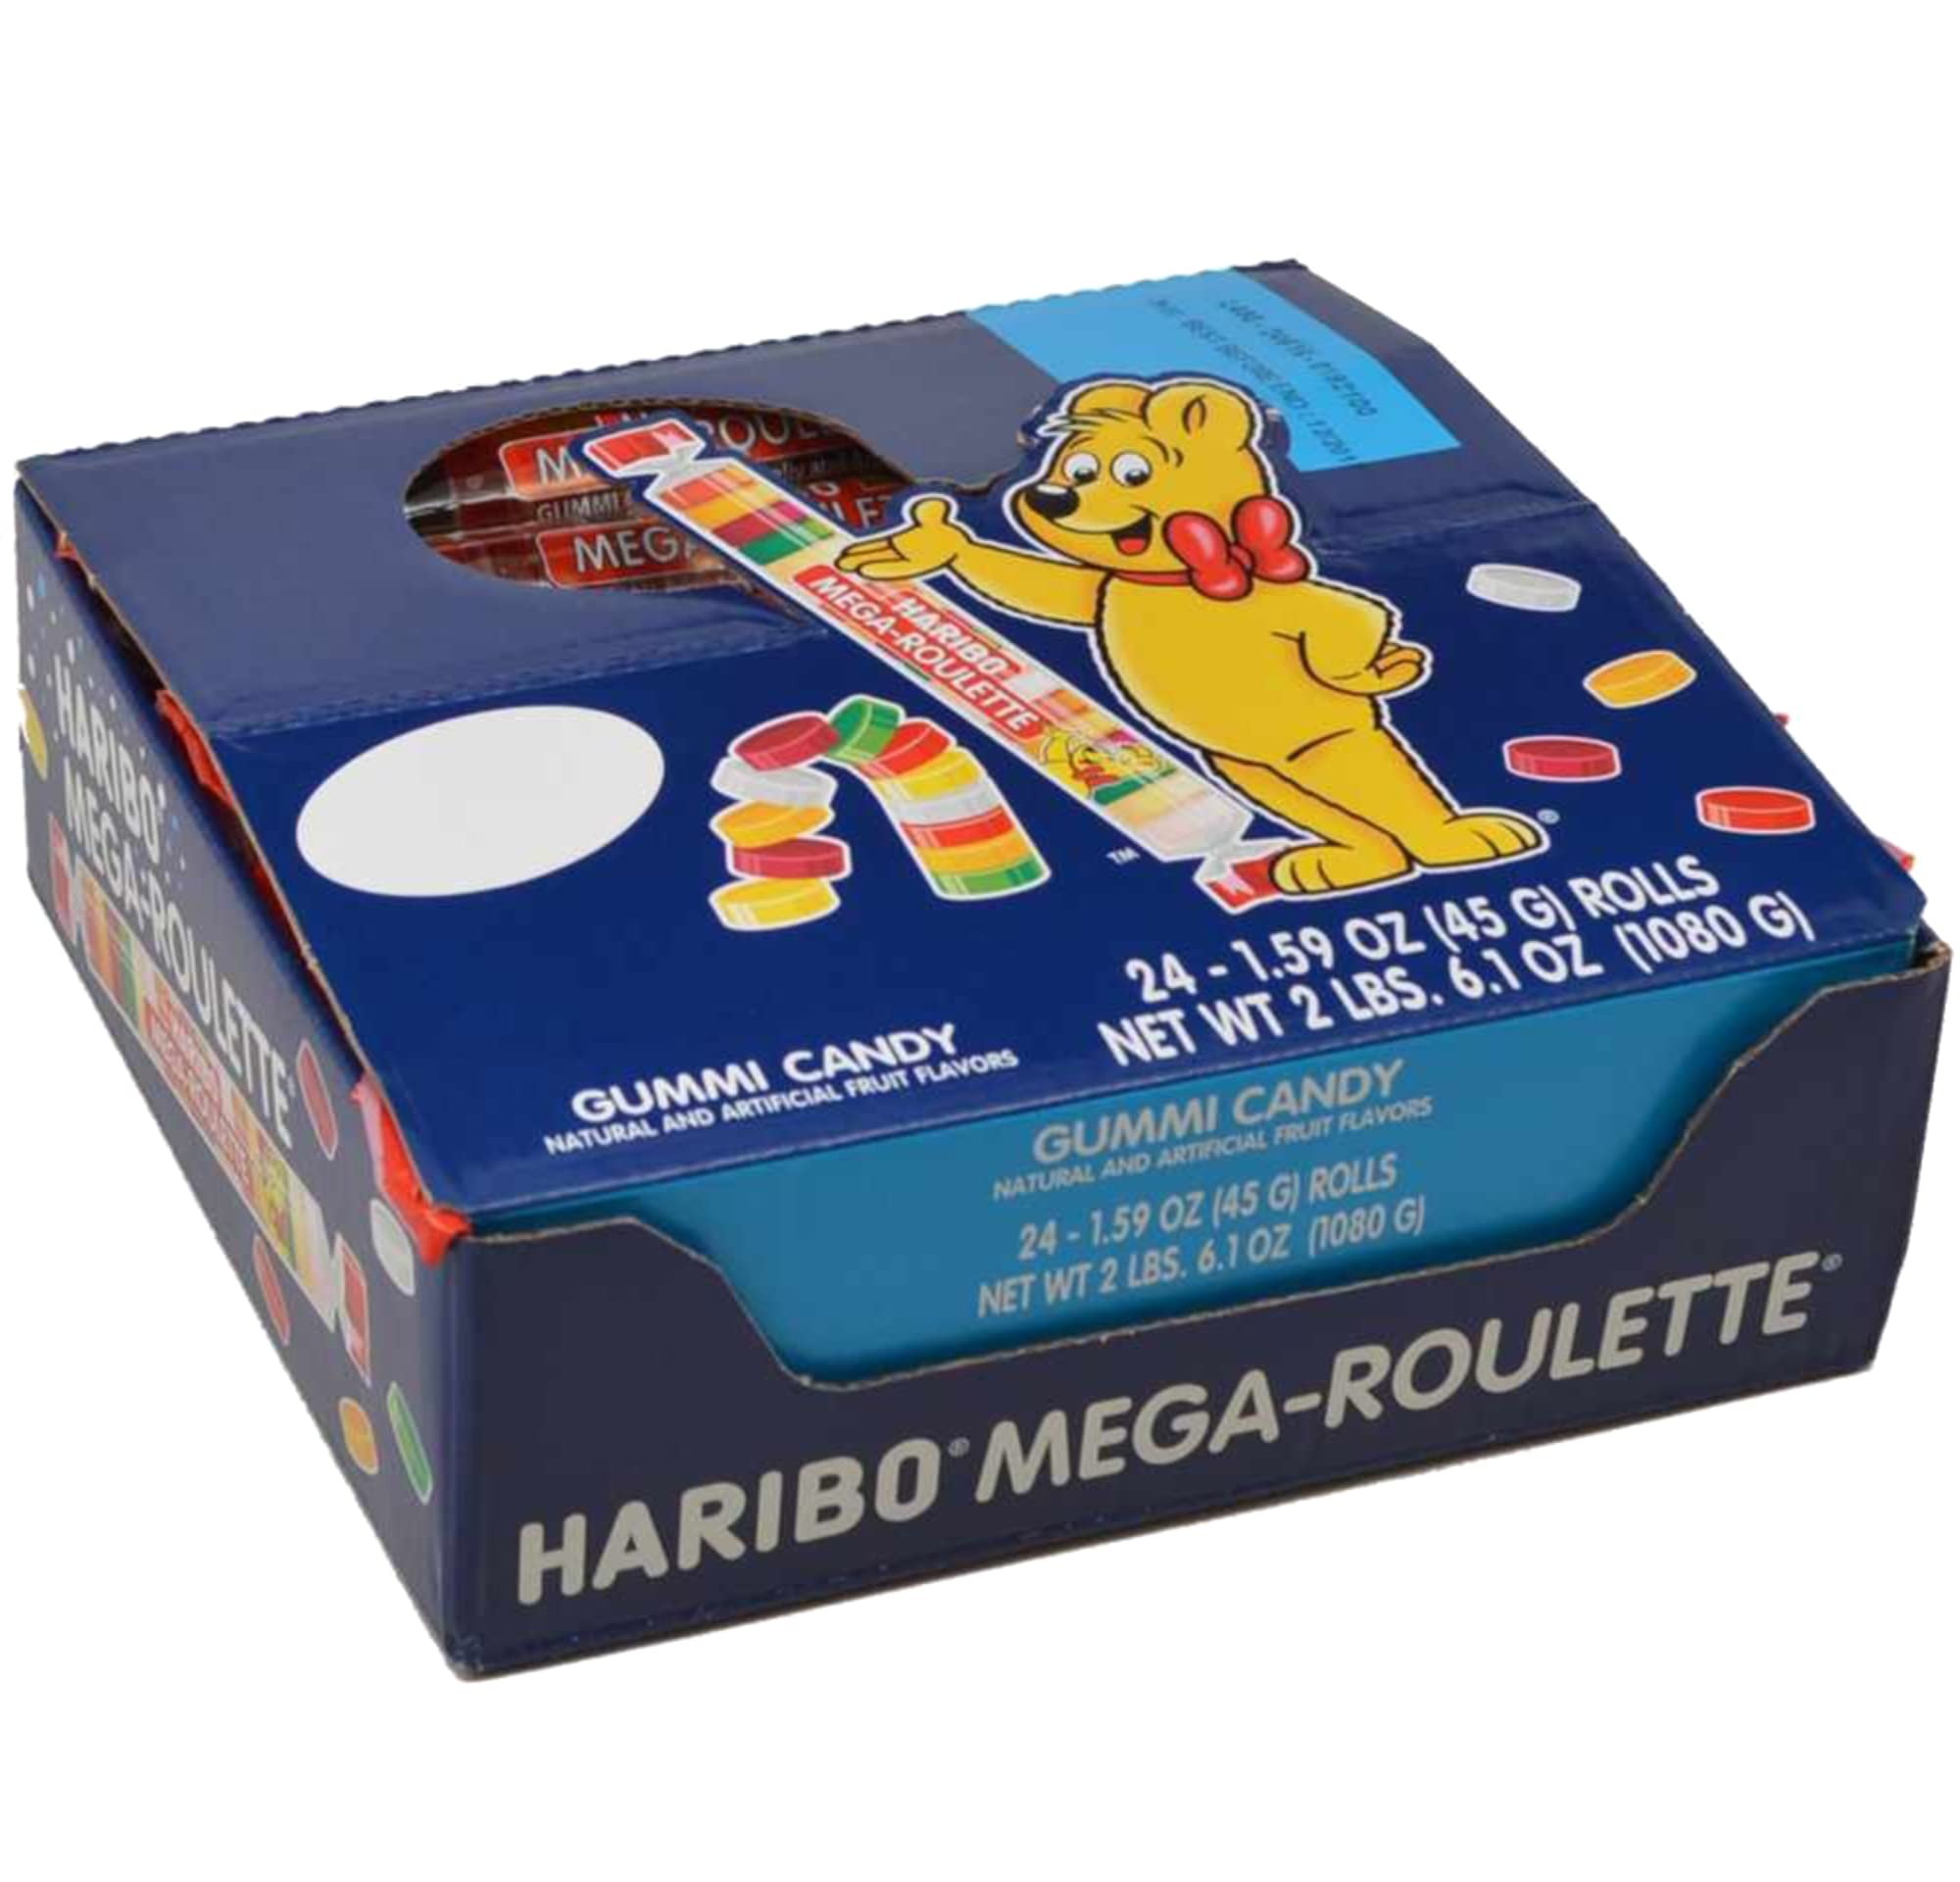
Item Name: Product Of Haribo, Mega-Roulette, Count 24 (1.58 oz) - Sugar Candy/Grab Varieties & Flavors
Value: 38.16
Unit: Ounce

Price: 18.6